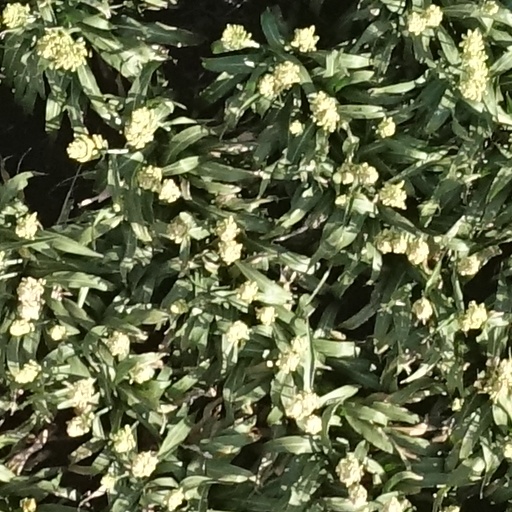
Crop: sorghum